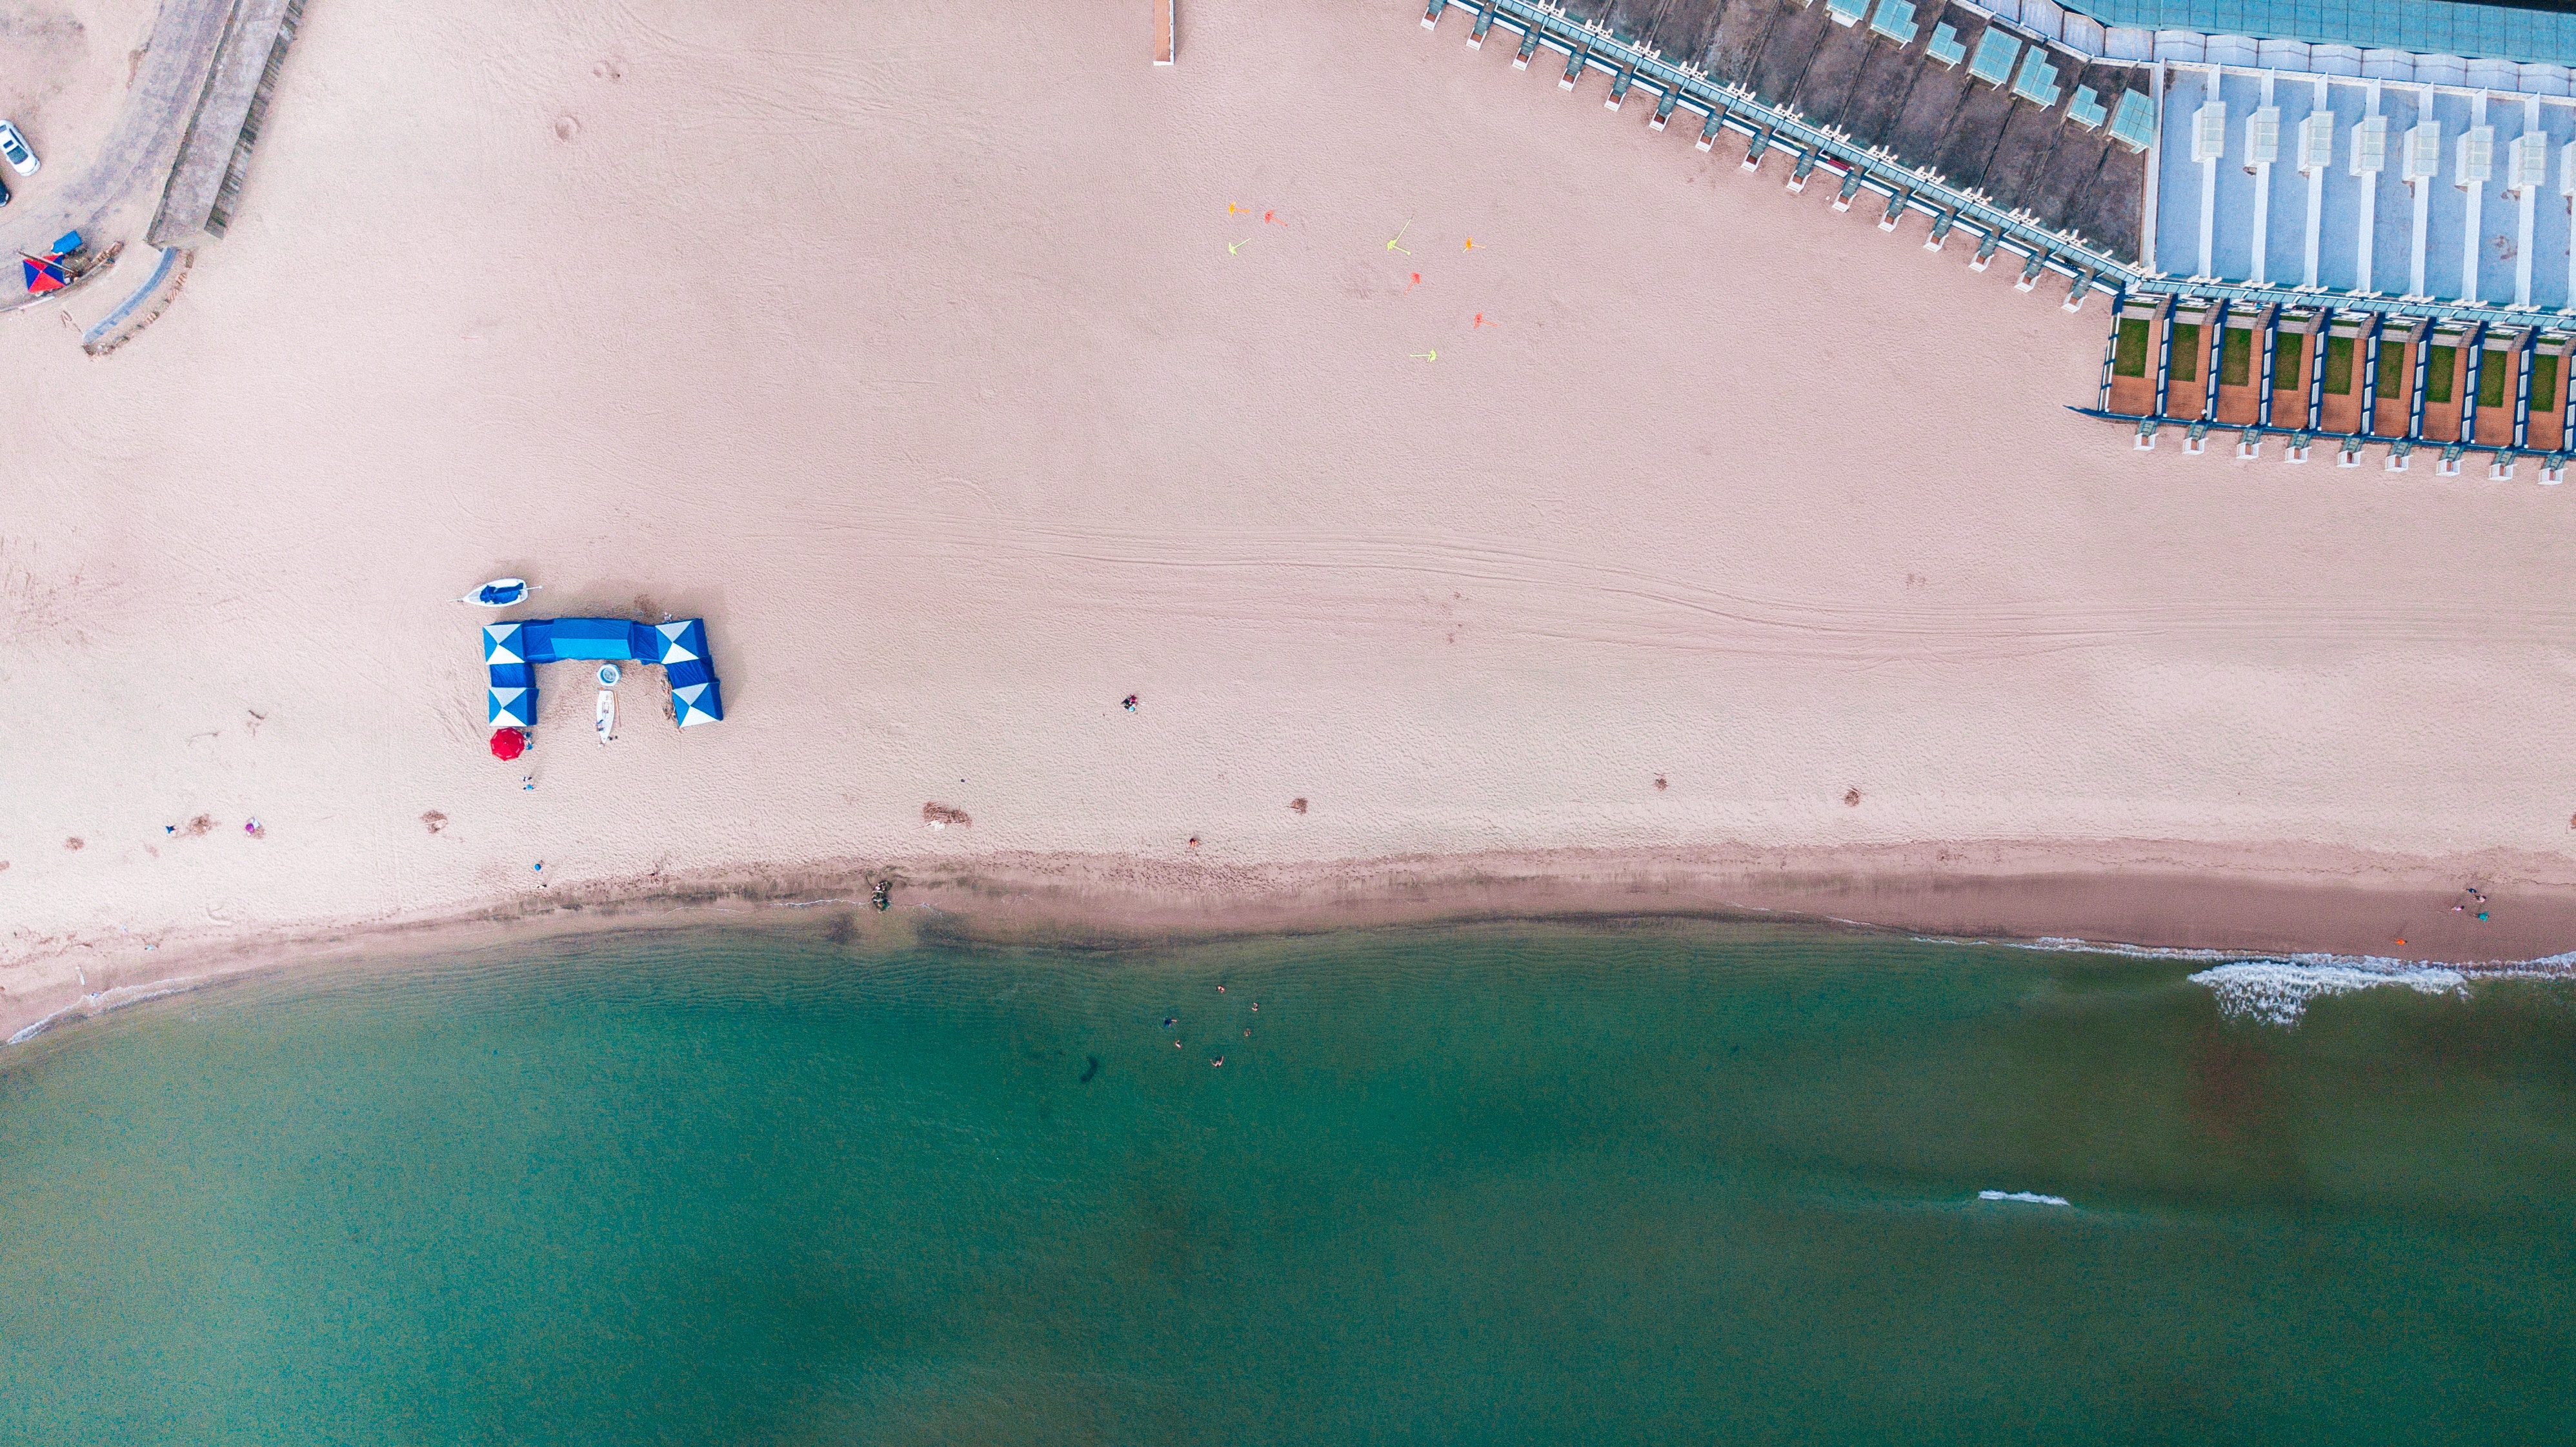
beach, sea, water, sand, ocean, sky, vacation, water resources